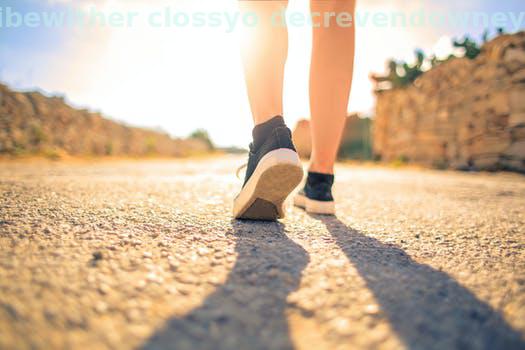
Label: Watermark